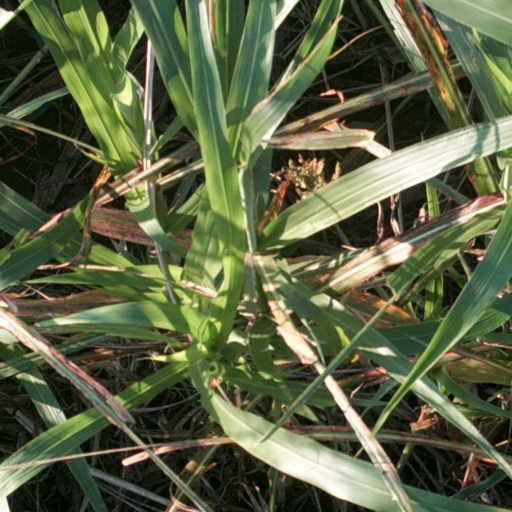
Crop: sorghum